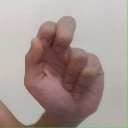
अक्षर: ढ